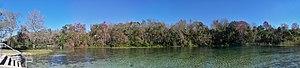
Cette liste de sources par débit a pour objectif de classer les sources dont le débit moyen est supérieur à 1 000 litres/seconde.
Alexander Springs est un site naturel du centre de la Floride, aux États-Unis d'Amérique. Il s'agit de l'un des lieux-dits les plus fréquentés de la forêt nationale d'Ocala, une forêt nationale.